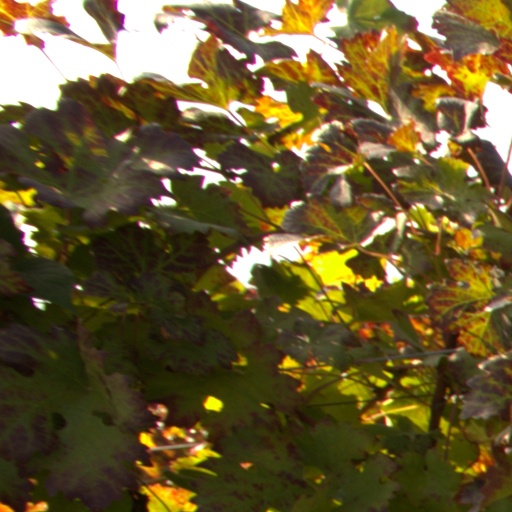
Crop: grape